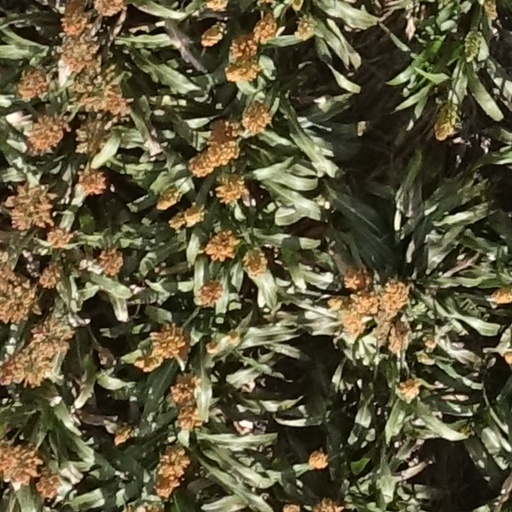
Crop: sorghum